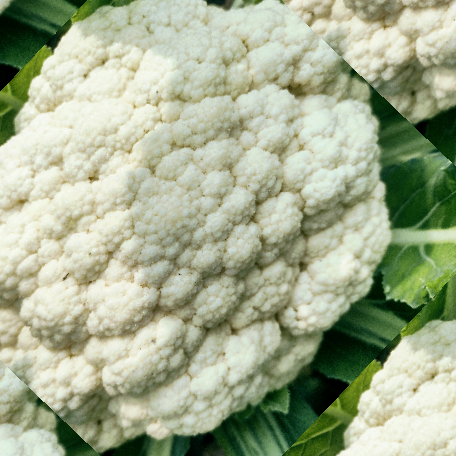
Label: Disease Free